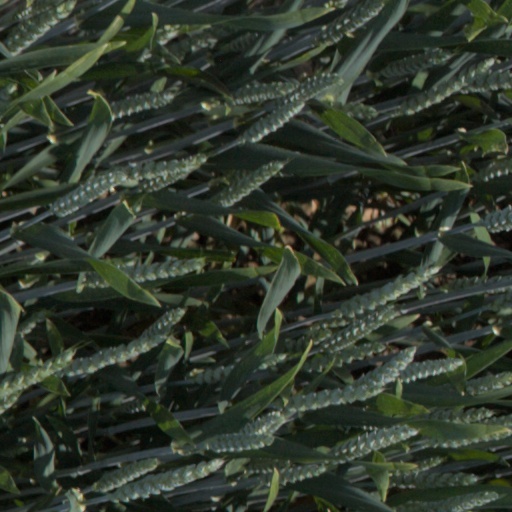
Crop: wheat